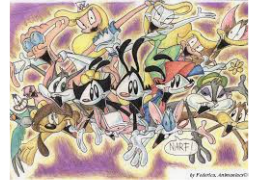
Portrait style: Cartoon Portrait